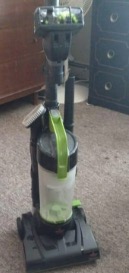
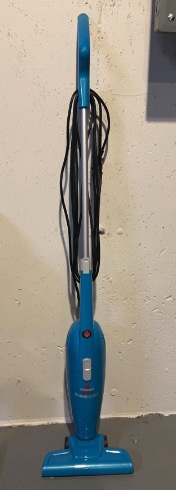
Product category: items_vacuum
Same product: no